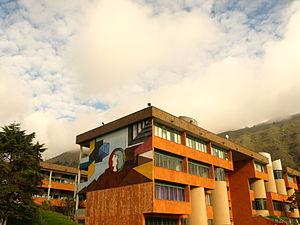
Mérida, de son nom complet Santiago de los Caballeros de Mérida, est une ville du Venezuela, capitale de l'État de Mérida, chef-lieu de la municipalité de Libertador et principale ville des Andes vénézuéliennes.